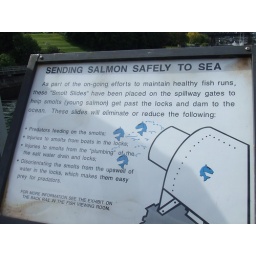
Info sign by the fish ladder